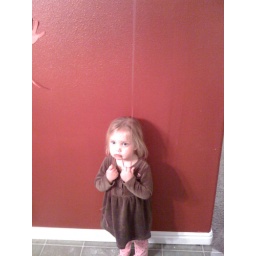
Wanting a picture in front of our red wall with her red balloon.